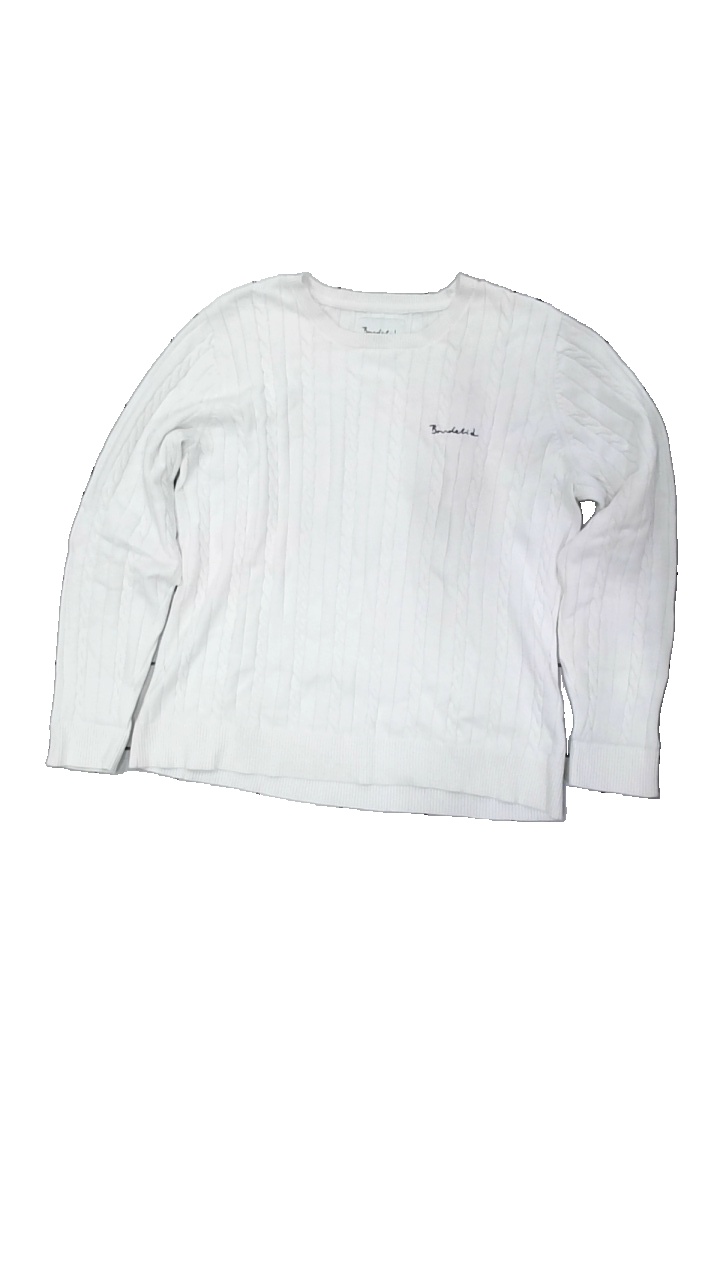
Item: Sweater (Men)
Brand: Bondelid
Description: vit pull over med broderad logga fram
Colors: Black, White
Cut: Regular
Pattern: Logo print
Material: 100% cotton
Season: All
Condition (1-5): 5
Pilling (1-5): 5
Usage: Reuse
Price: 50-100